Nicholas Szák

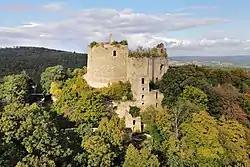
The Burgruine Landsee (Lánzsér), possibly built by Nicholas Szák in the 1220–1230s

(possibly), Petus, Maurice Pok and Martin, they plausibly simultaneously held their positions. The same documents, all preserved in the "Regestrum Varadinense" suggest that the palatine and his deputies administered justice during the same period but in faraway territories: while Palatine Nicholas Szák heard cases in the lands east of the river Tisza (mostly Abaúj, Heves and Szolnok counties), his deputies worked in Transdanubia in 1220. This practice was obviously unpopular, because the Golden Bull of 1222 explicitly stated that the palatine "shall have no deputy judge except for the one at his own court". The Golden Bull of 1231 also stipulated that the palatine could have a single deputy. According to a 1219 verdict, Nicholas judged in the presence of a forum of udvornici in the district Kemej. However it cannot be consider as a precursor of the subsequent palatinal assemblies. Royal udvornici were traditionally administered by the palatine. Nicholas was entrusted to supervise the former royal grants to them in 1220–1221. However, upon the request of Andrew II, Nicholas also judged over ecclesiastical udvornici of Esztergom in 1221. It is plausible that the Pechenegs of Nagyhalom in Fejér County also belonged to his jurisdiction in the same year.